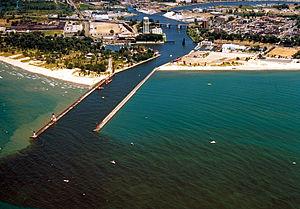
Le phare intérieur de Saint Joseph, est l'un des deux phares du lac Michigan, situé à l'embouchure de la rivière Saint-Joseph devant la ville de Saint-Joseph, dans le Comté de Berrien, Michigan. Il se trouve derrière le phare d'entrée de Saint-Joseph.
Saint-Joseph est une ville située dans l’État américain du Michigan. Elle est le siège du comté de Berrien. Sa population est de 8 365 habitants.